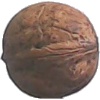
Label: Walnut 1